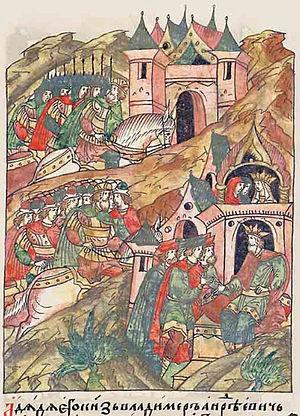
Euphrosine ou Euphrosyne de Kiev, née vers 1130 et morte avant 1186, est reine consort de Hongrie de 1146 à 1162.